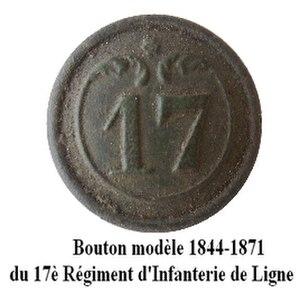
Le 17ᵉ régiment d'infanterie est un régiment d'infanterie de l'Armée de terre française créé sous la Révolution à partir du régiment d'Auvergne, un régiment français d'Ancien Régime.